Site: brandenburg
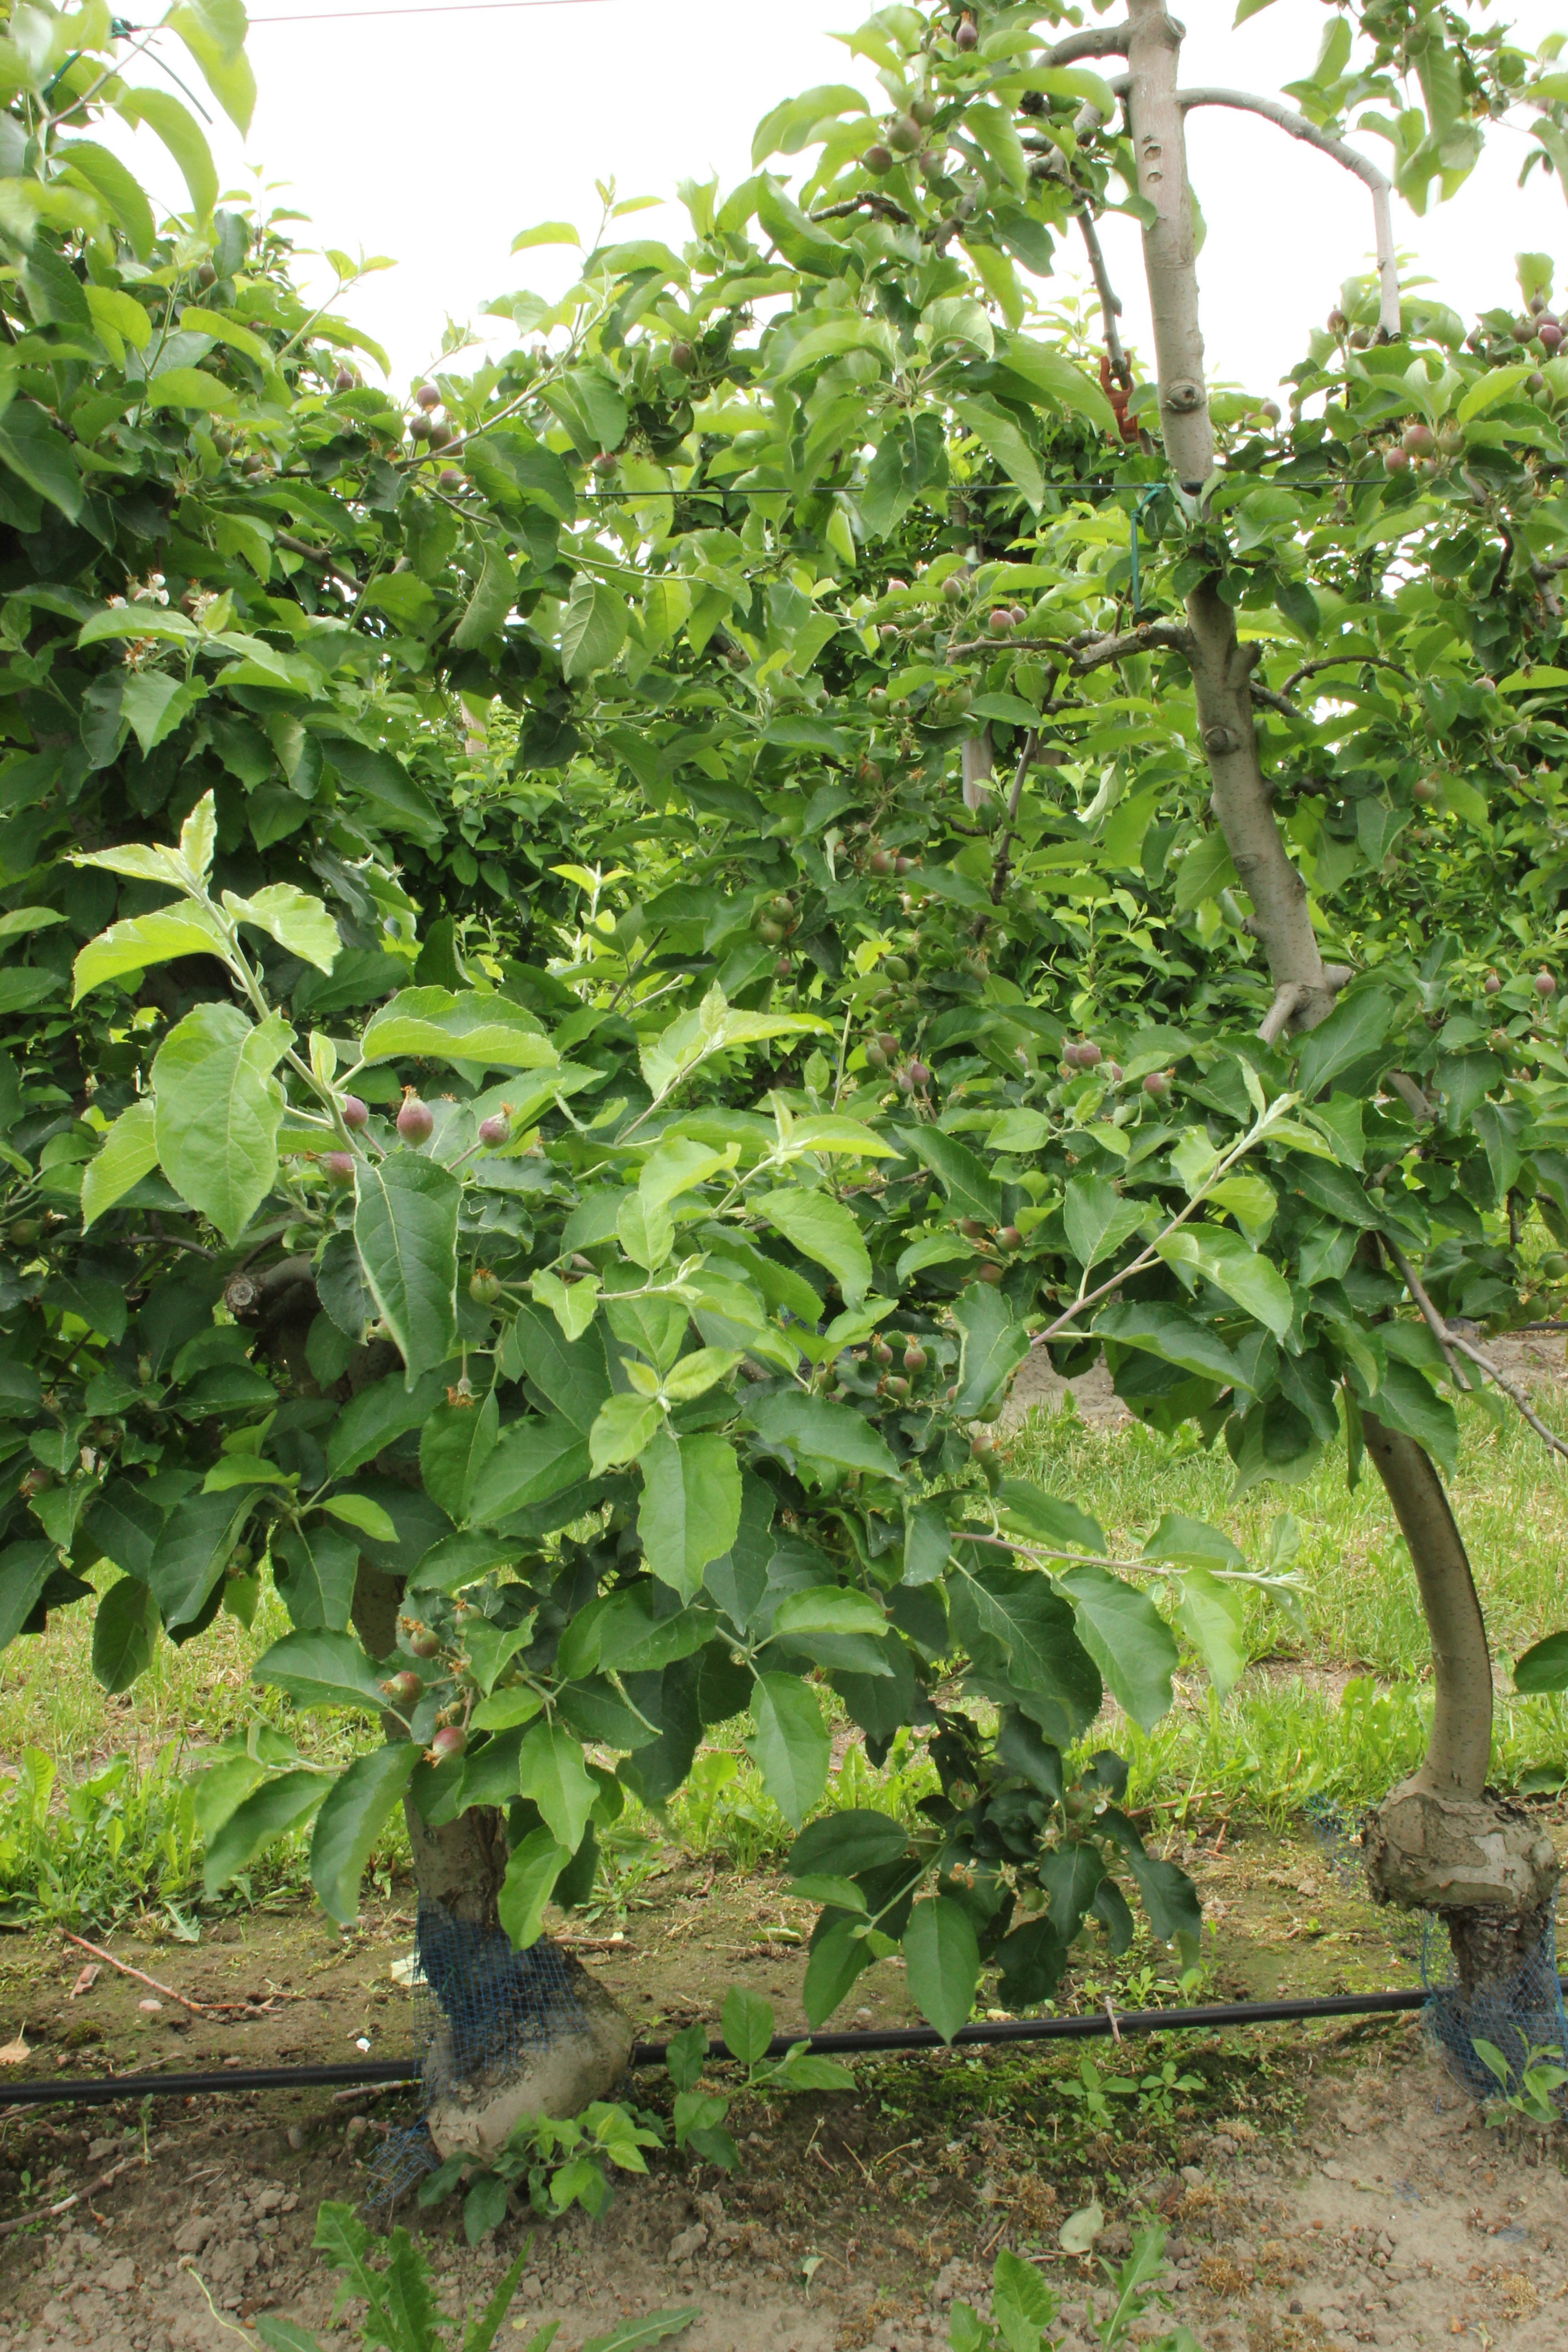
Growth stage (BBCH 72): Development of fruit